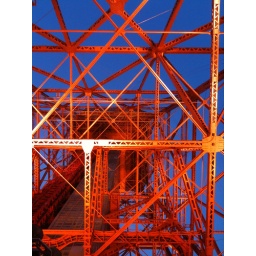
i looked up at Tokyo tower and i found so beautiful contrast of orange and blue in metal structure and night sky.